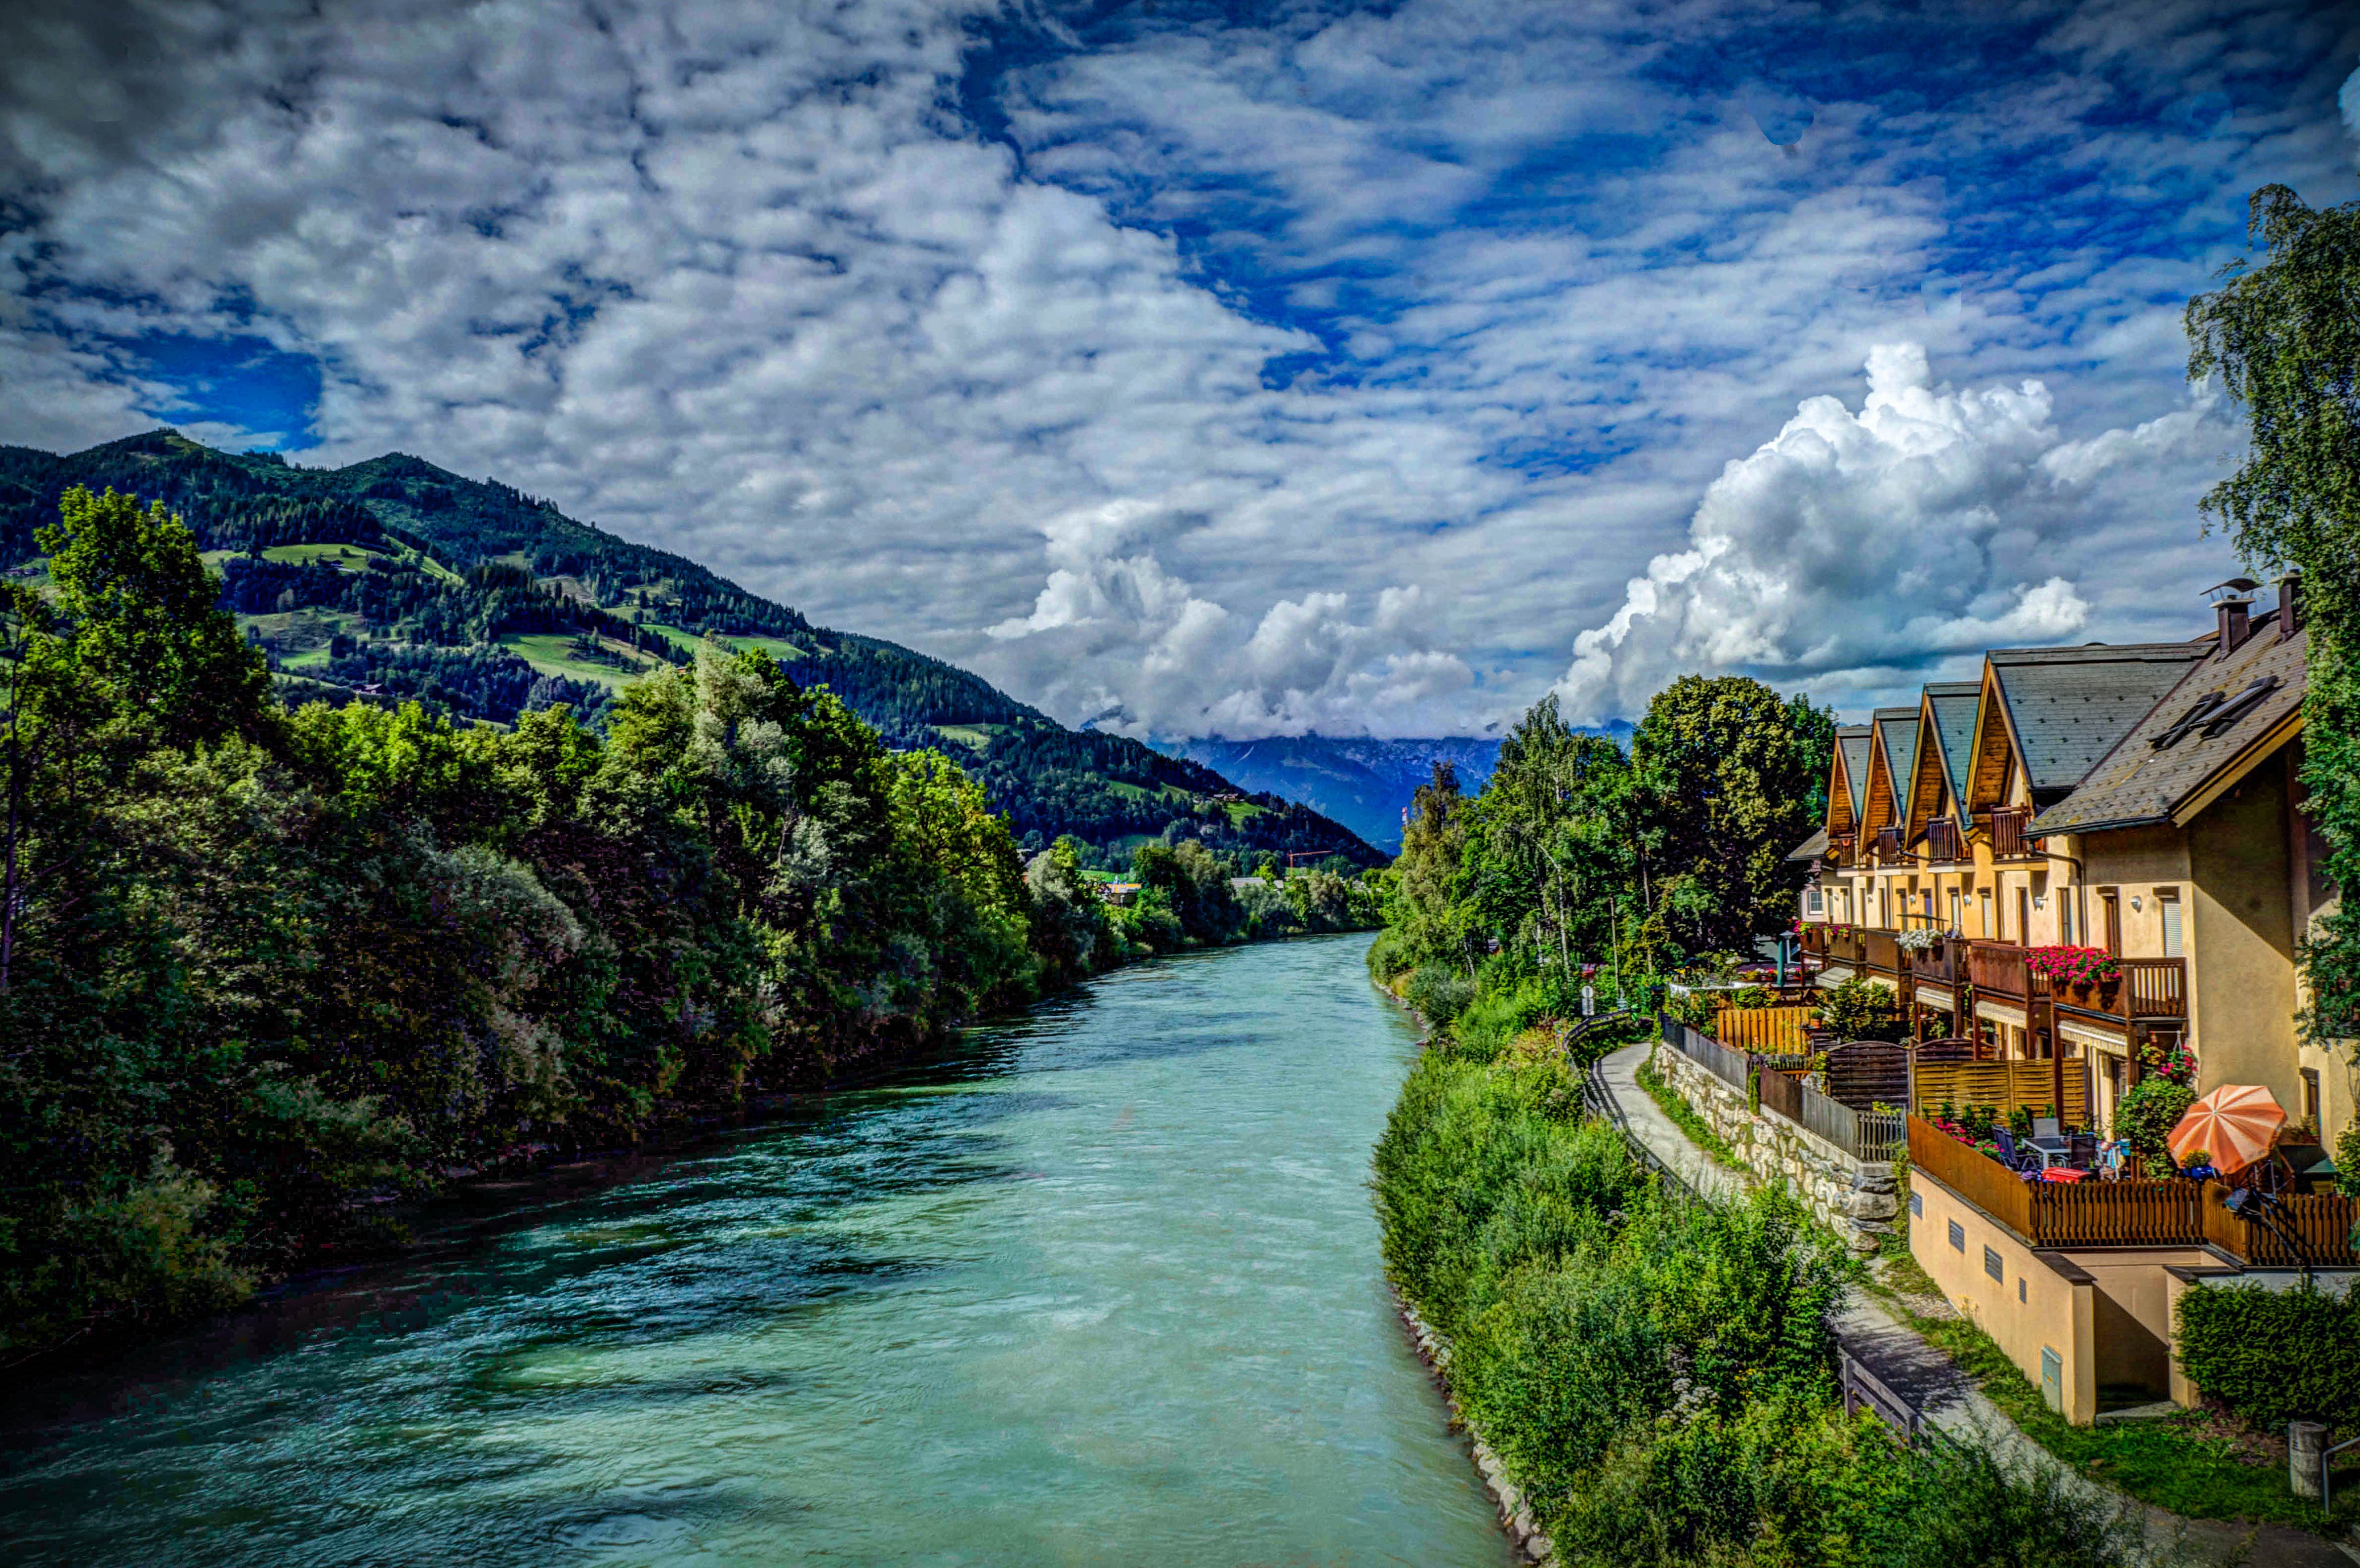
landscape, nature, mountain, flower, river, valley, mountain range, vacation, travel, europe, waterway, body of water, austria, clouds, mountains, alps, beautiful, salzburg, landform, st johann, geographical feature